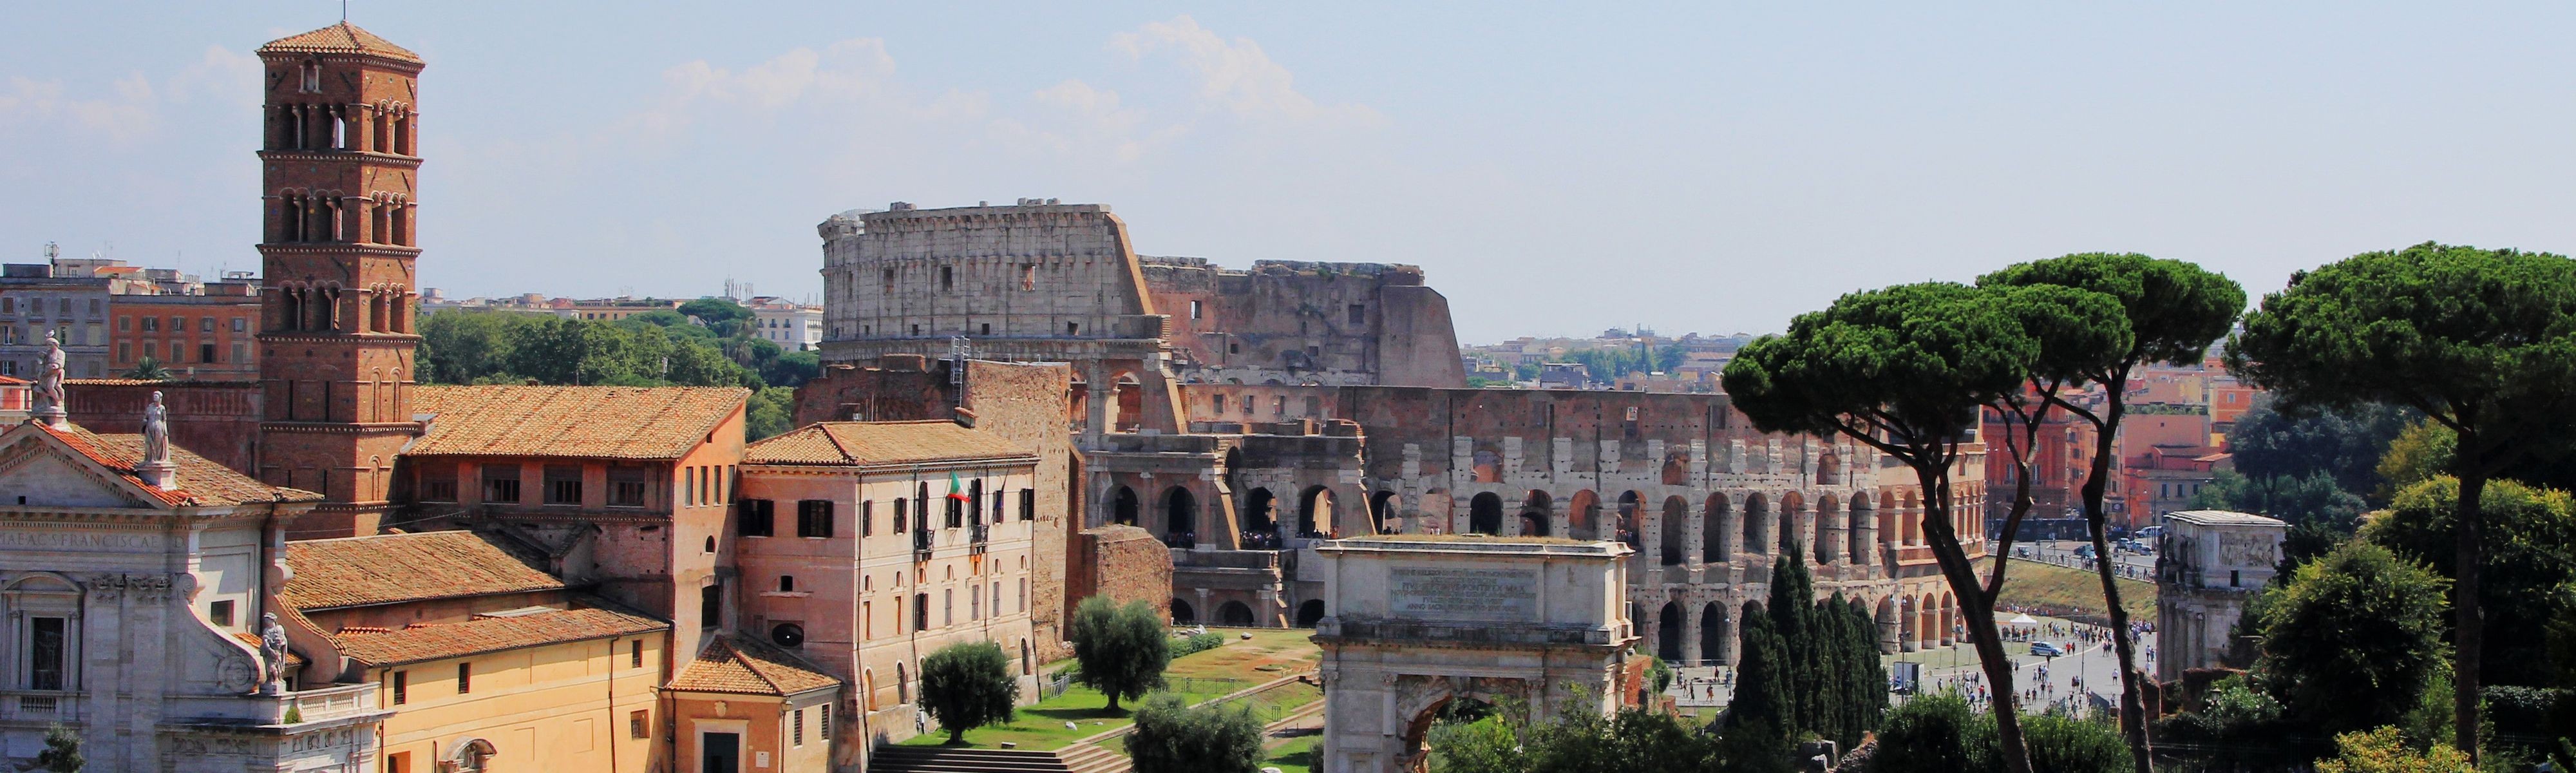
Landmark: Roman Colosseum